Public Cowboy No. 1

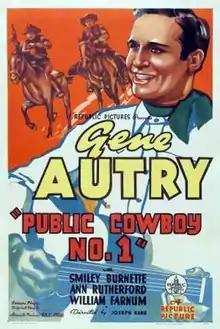
Theatrical release poster

Public Cowboy No. 1 is a 1937 American Western film directed by Joseph Kane and starring Gene Autry, Smiley Burnette, and Ann Rutherford. Based on a story by Bernard McConville, the film is about a singing cowboy who chases down rustlers who are using airplanes, shortwave radios, and refrigerated trucks to steal cattle.